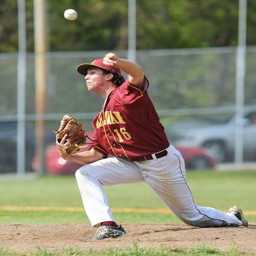
person hurls the ball during a game against a city .